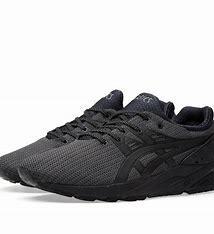
Brand: Asics
Model: Gel Kayano EVO